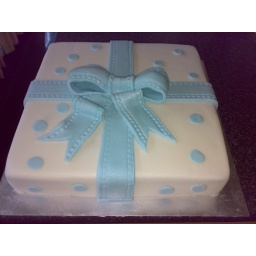
11&amp;quot; madeira cake,square. Decorated in white fondant with turquoise blue fondant ribbon and bow.